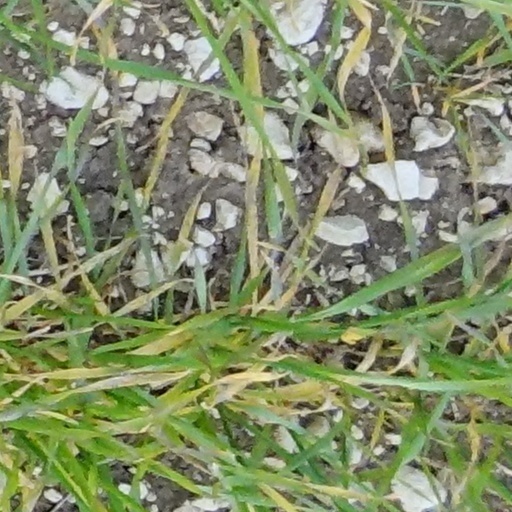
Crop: wheat